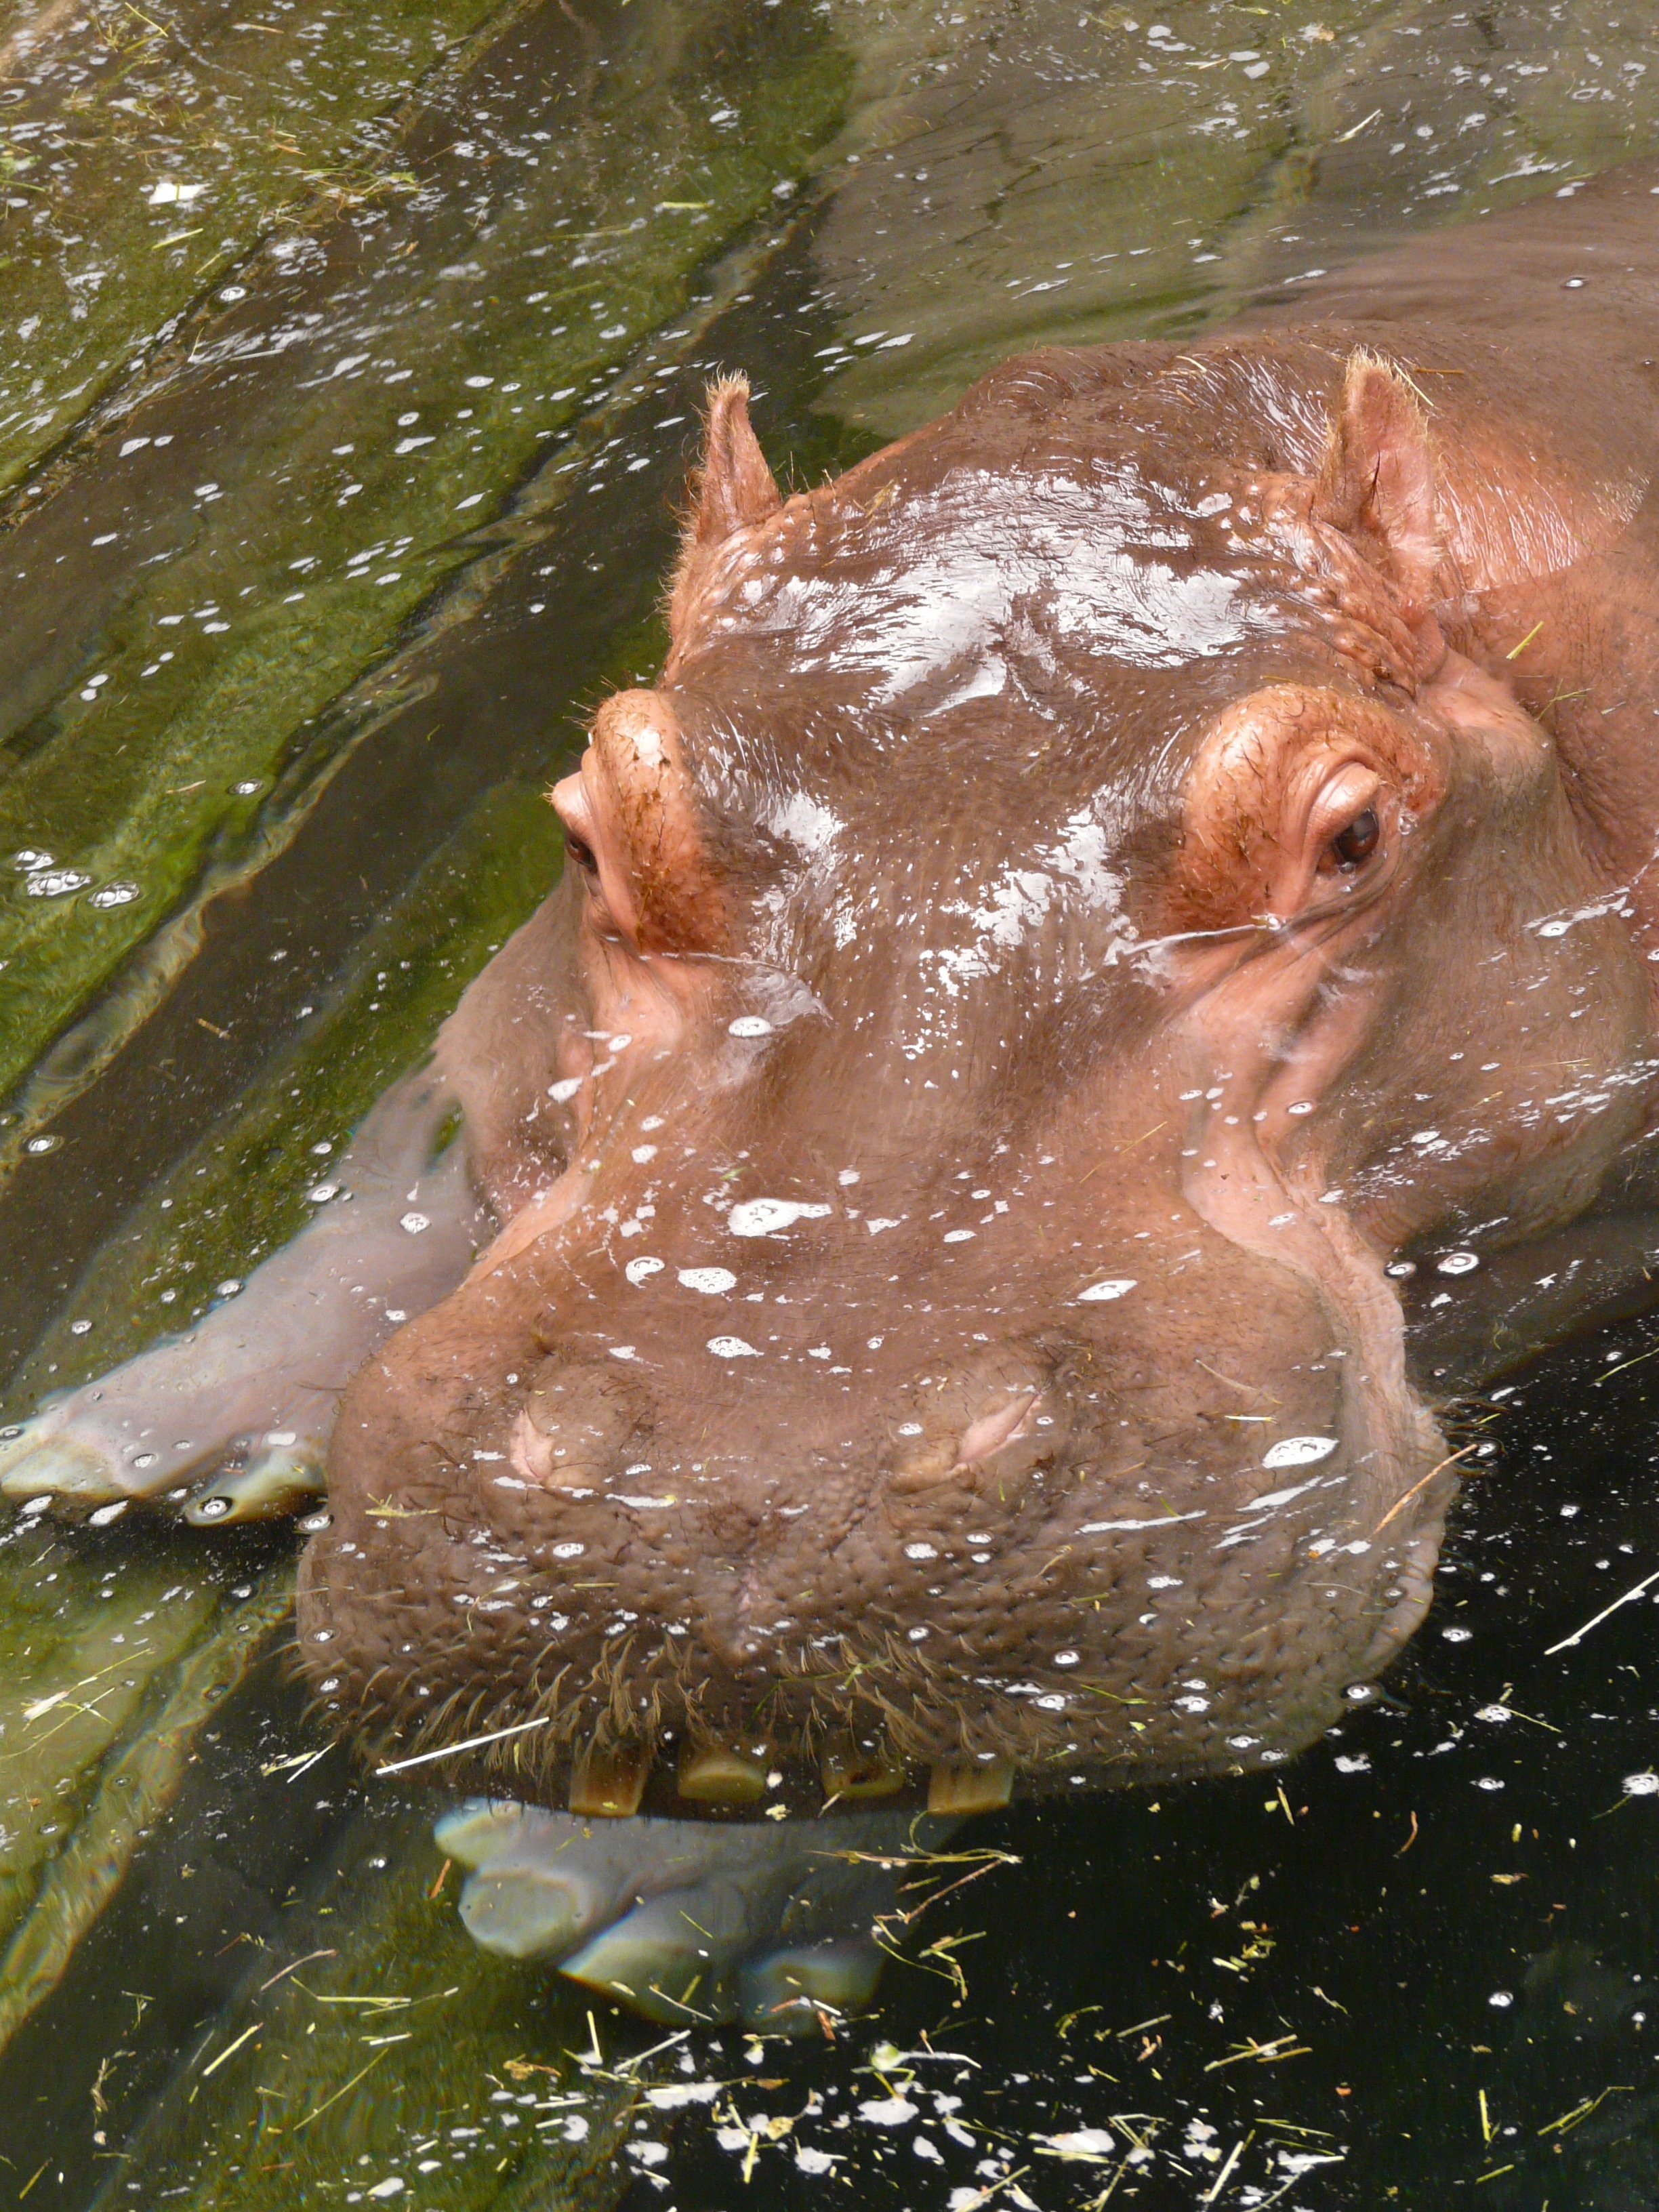
water, wildlife, swim, africa, mammal, fish, fauna, eye, skin, vertebrate, large, massive, huge, teeth, hard, tooth, paarhufer, hippopotamus, hippo, obese, marine biology